Arthur Rubinstein

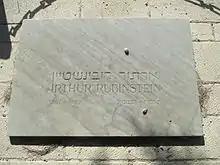
Grave of Arthur Rubinstein at Arthur Rubinstein forest near Jerusalem

Rubinstein died in his sleep at his home in Geneva, Switzerland, on 20 December 1982, at the age of 95. His remains were cremated two days later. On the first anniversary of his death, an urn holding his ashes was buried in Jerusalem—as specified in his will—in a dedicated plot now dubbed "Rubinstein Forest" overlooking the Jerusalem Forest. This was arranged by then-mayor Teddy Kollek with Israel's Chief Rabbis, who had objected to Rubinstein's wish of having his ashes strewn over the Jerusalem Forest, given that Jewish law prohibits cremation and the forest is a public park, and as such falls under the religious law governing cemeteries.